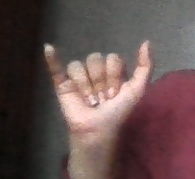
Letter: ya